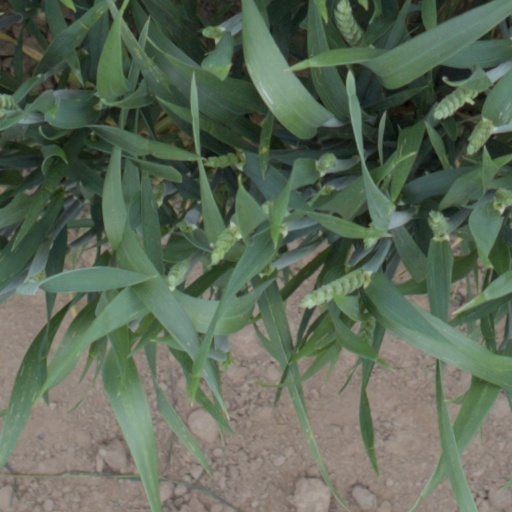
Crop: wheat